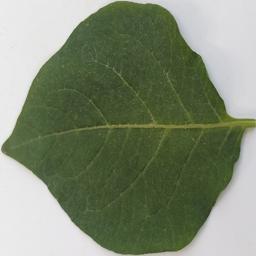
Etiqueta: Sana